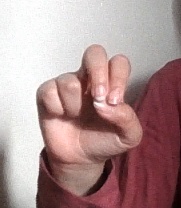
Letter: gaaf